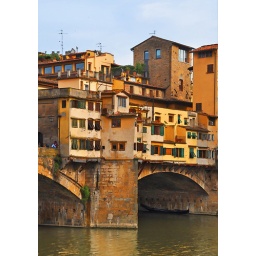
THE bridge over the Arno river in Florence.